Vanessa Villela

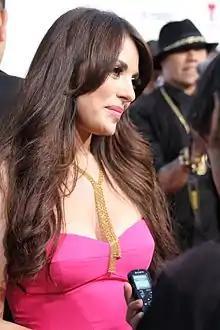
Villela at the 2014 ALMA Awards

Vanessa Villela (born January 28, 1978) is a Mexican-American actress turned real estate agent, who appeared in Selling Sunset and Mexican TV series El señor de Los Cielos, Una Maid en Manhattan, El Cuerpo Del Deseo, "Romántica obsesión", "Ellas, inocentes o culpables", "Súbete a mi moto", "Un nuevo amor", "El cuerpo del deseo", "Decisiones", "Amores de mercado". On October 2, 2017, Villela posted that she has become an American citizen.